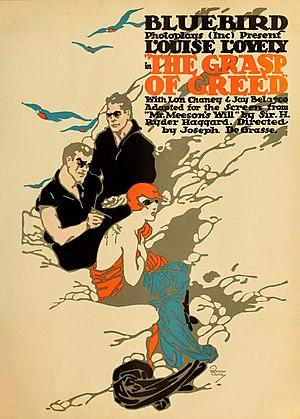
The Grasp of Greed est un film muet américain réalisé par Joseph De Grasse et sorti en 1916.